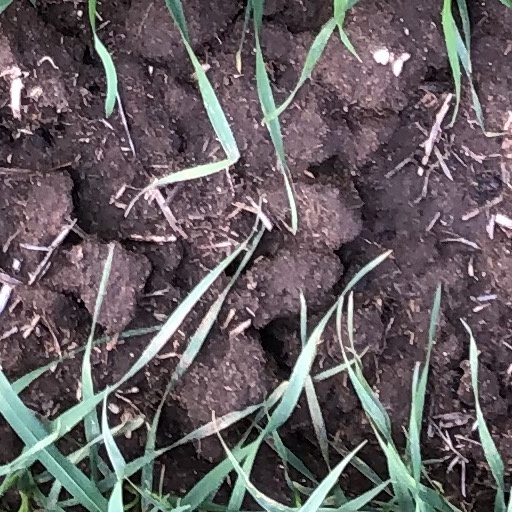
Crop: wheat